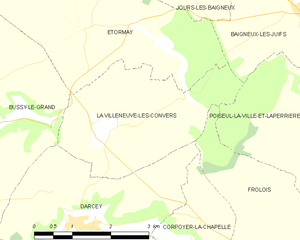
La Villeneuve-les-Convers est une commune française située dans le département de la Côte-d'Or en région Bourgogne-Franche-Comté.